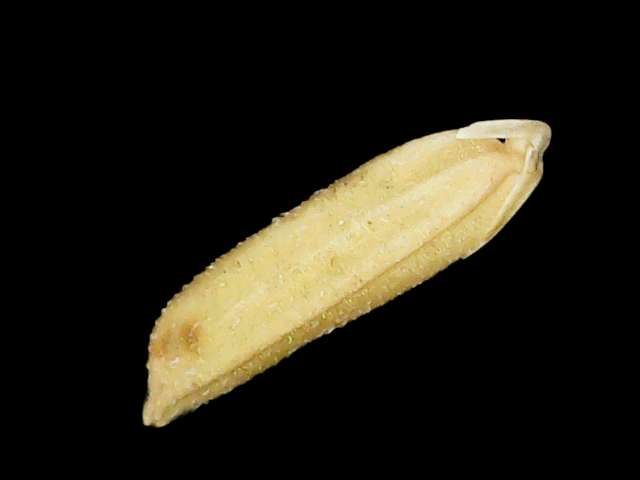
Rice variety: Binadhan21